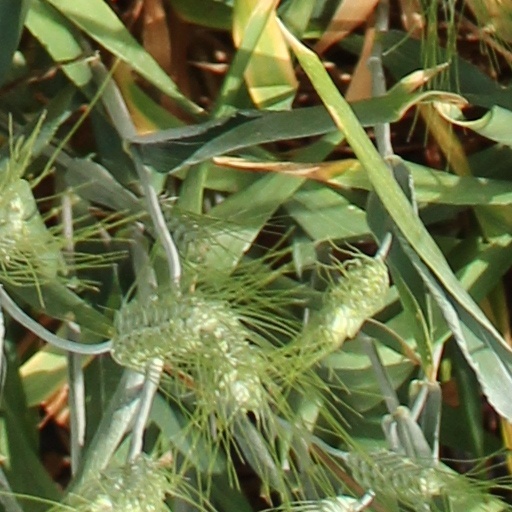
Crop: wheat